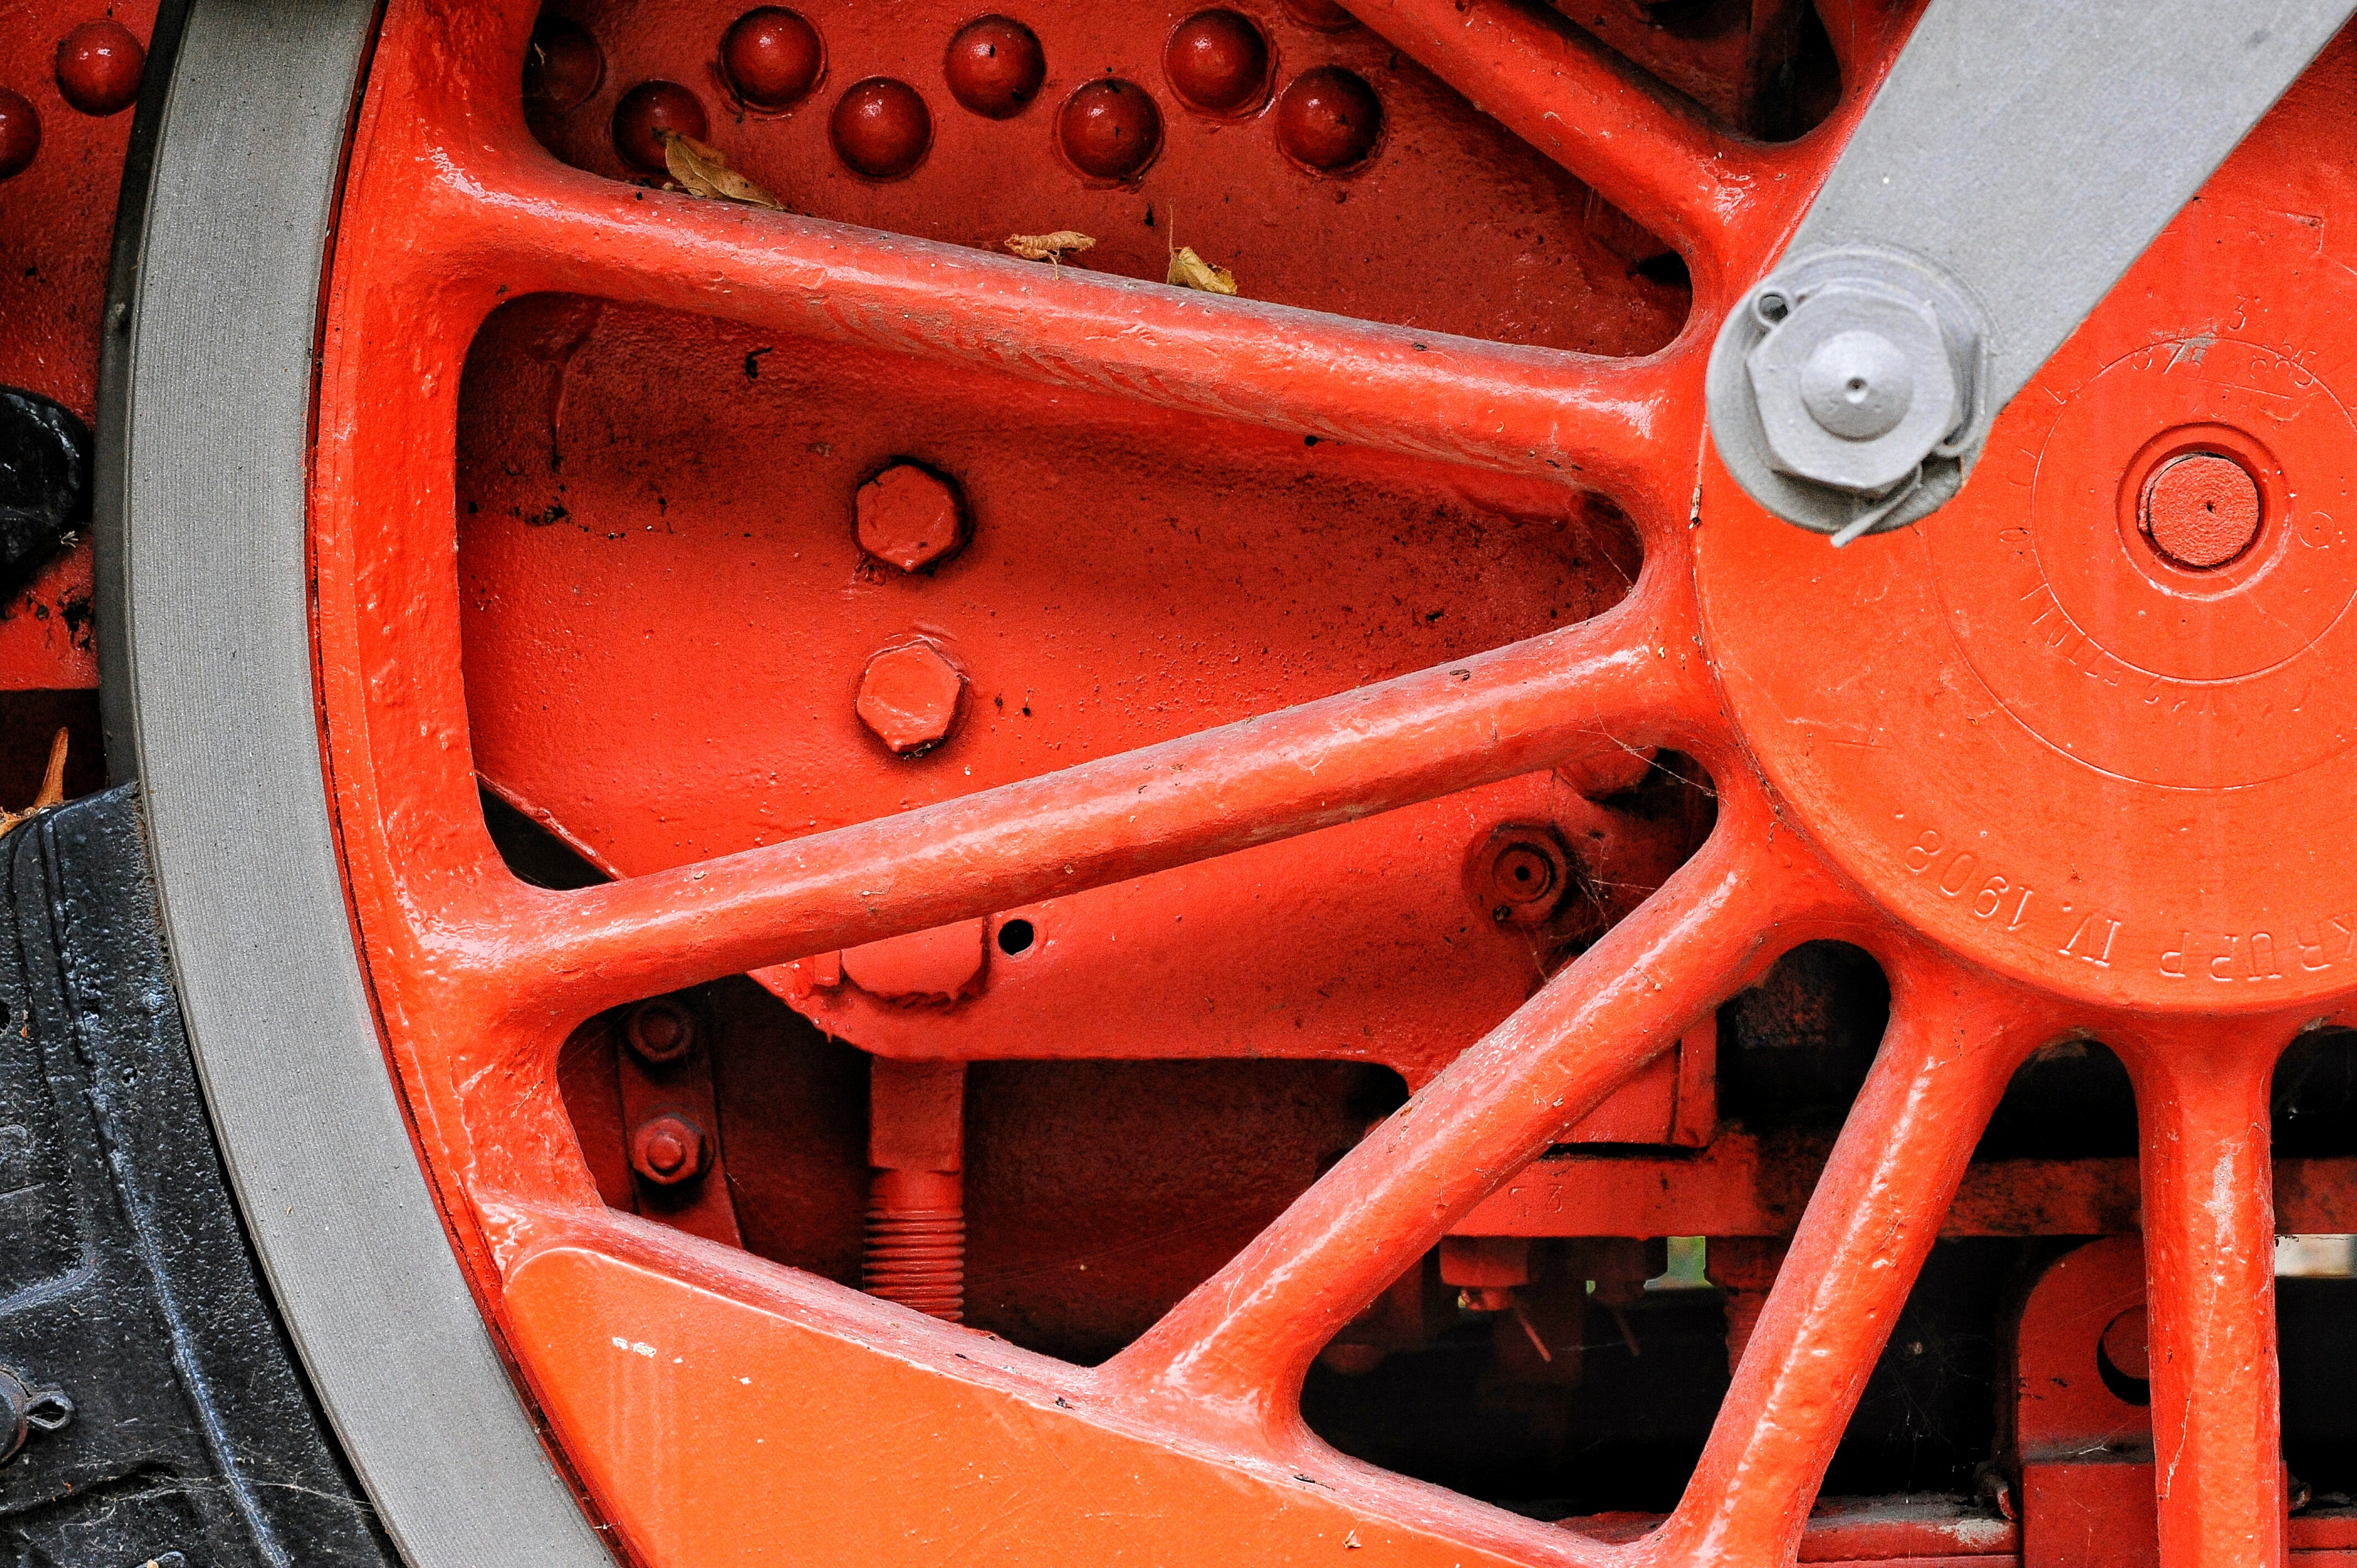
car, wheel, texture, train, rust, red, vehicle, color, bumper, engine, iron, automotive exterior